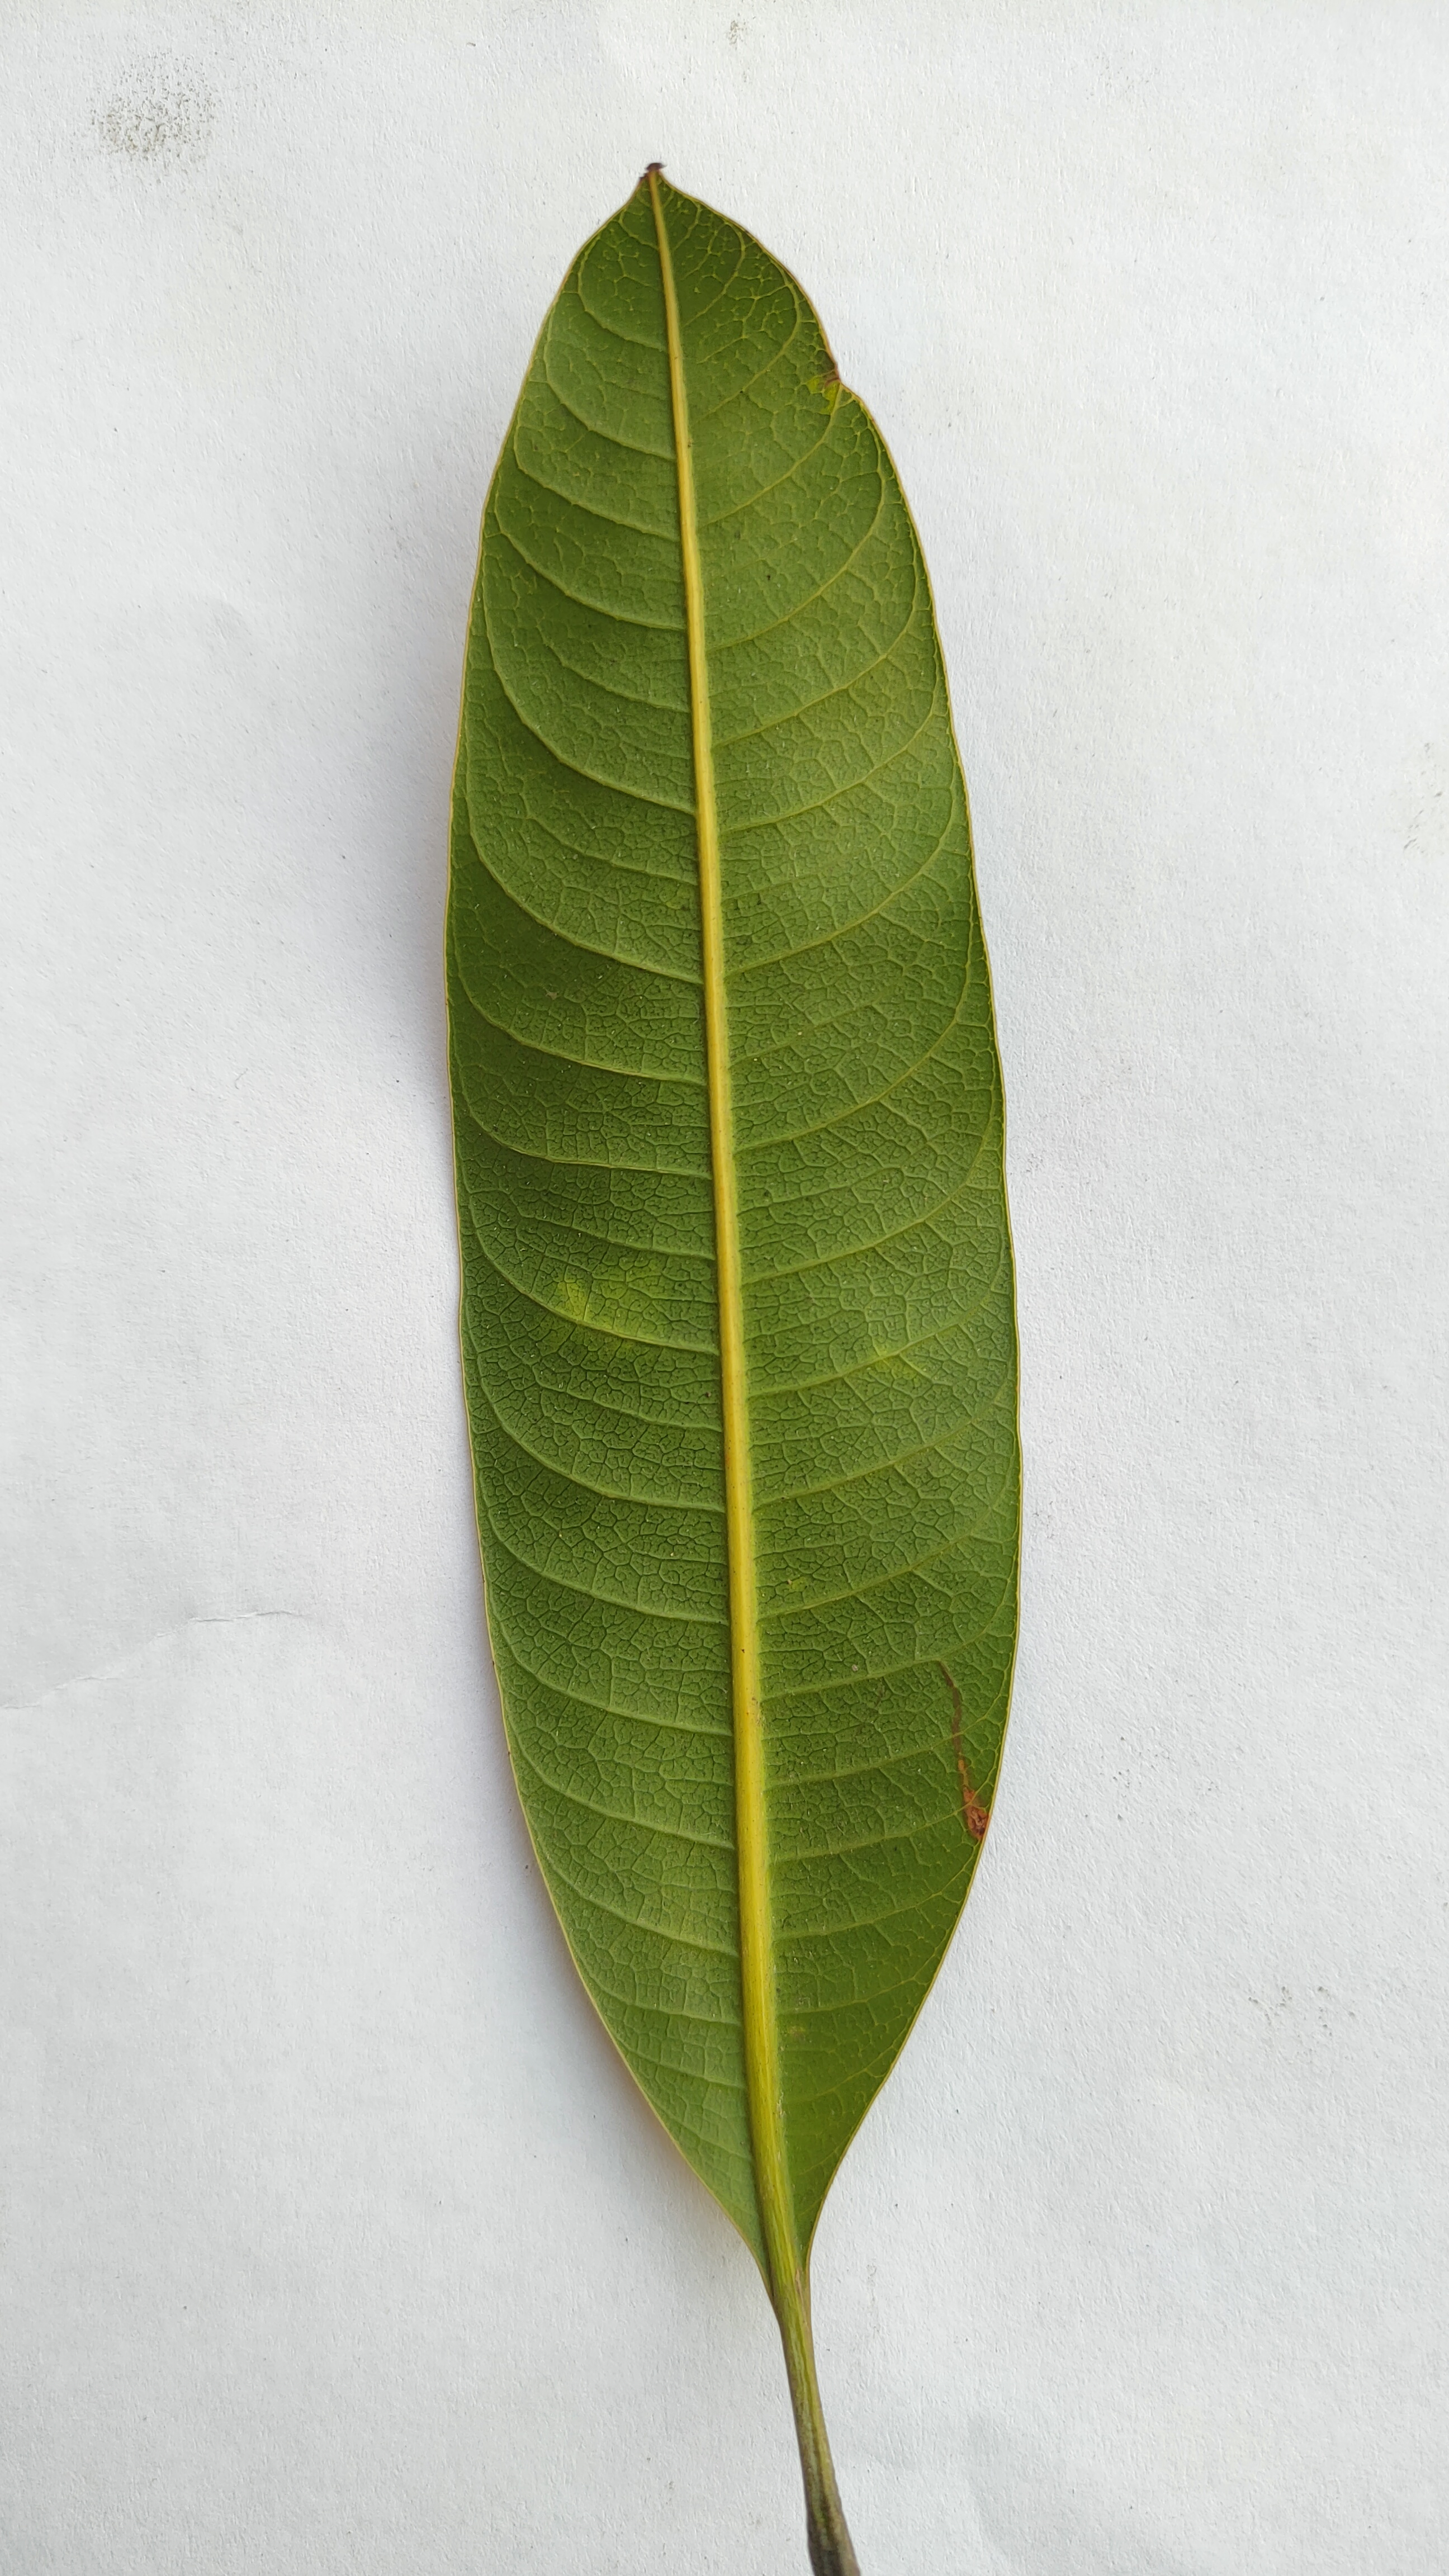
Leaf variety: Mango